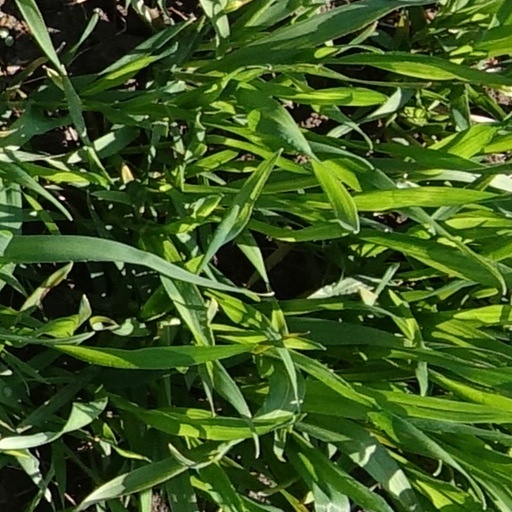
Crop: wheat